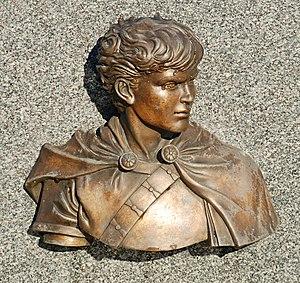
Belgique - Brabant wallon - Ottignies-Louvain-la-Neuve - Céroux - église Notre-Dame de Bon Secours - Cimetière - tombe de Jacques Martin - buste d'Alix
Tintin, également appelé Le Journal de Tintin à certaines époques, ou Kuifje dans la version néerlandaise, est un magazine hebdomadaire de bande dessinée réaliste de la seconde moitié du XXᵉ siècle publié par Les Éditions du Lombard. Sous-titré « Le journal des jeunes de 7 à 77 ans » puis « Le super journal des jeunes de 7 à 77 ans », il a publié des séries comme Blake et Mortimer, Alix, Michel Vaillant, Ric Hochet, Thorgal et, bien sûr, Les Aventures de Tintin et Milou et Quick & Flupke.
Alix Graccus est le personnage principal de la série de bande dessinée Alix créée en 1948 par Jacques Martin.
Alix est une série de bande dessinée écrite et dessinée par Jacques Martin à partir de 1948, publiée par les éditions Casterman dont les intrigues se déroulent à l'époque de Jules César, principalement à Rome, en Gaule, en Mésopotamie, en Afrique et en Asie Mineure. Le style des dessins est apparenté à la ligne claire. La série porte le nom de son héros, esclave d'origine gauloise devenu citoyen romain et proche de César.
Jacques Martin, né le 25 septembre 1921 à Strasbourg et mort le 21 janvier 2010 à Orbe en Suisse, est un auteur de bande dessinée français.